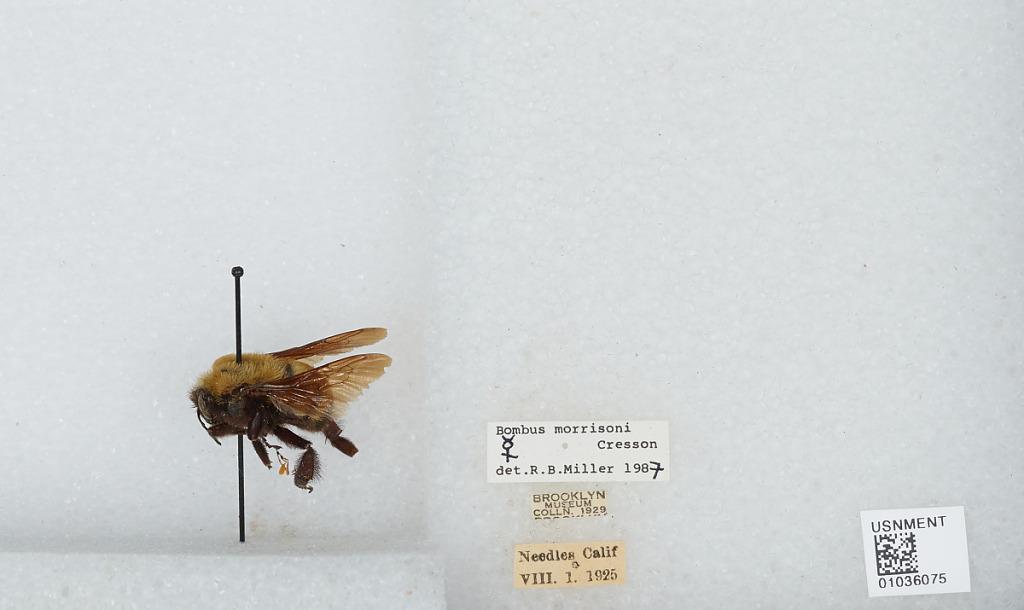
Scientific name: Bombus (Separatobombus) morrisoni Cresson
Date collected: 1925-8-1
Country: United States
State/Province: California
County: San Bernardino
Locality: Needles
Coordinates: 34.8481, -114.614
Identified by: Miller, R. B.